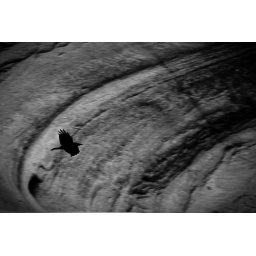
flying over the big bowl near delicate arch